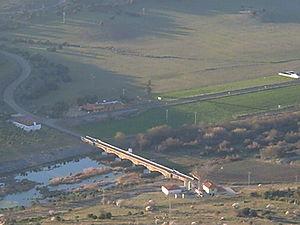
Le Guadiana est un fleuve international de la péninsule Ibérique, qui se jette dans l'océan Atlantique dans le golfe de Cadix.